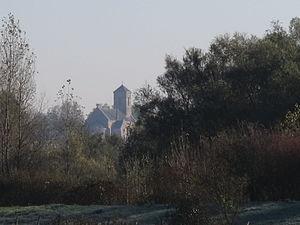
Eglise de La Bedugue (département du Jura) vue depuis le bord de la rivière le Doubs.
Crissey est une commune française située dans le département du Jura, en région Bourgogne-Franche-Comté.